Mikhail Okhitovich

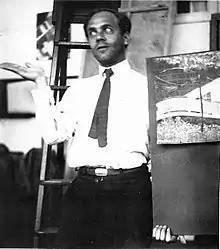
Mikhail Okhitovich

Mikhail Aleksandrovich Okhitovich (1896–1937) was a Soviet sociologist, town planner and Constructivist architectural theorist, most famous for his 'Disurbanist' proposals of 1929–30.